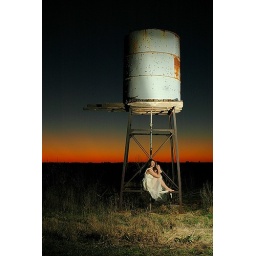
Erica stands near an abandoned water tower in Celina, TX as the sun sets behind her.